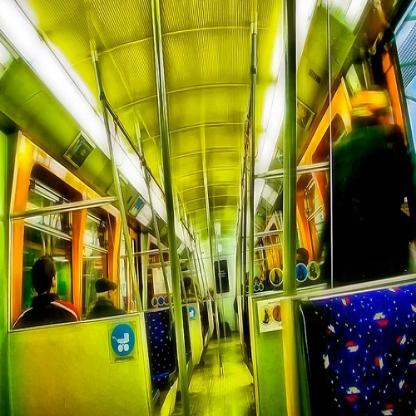
Scene: Indoor